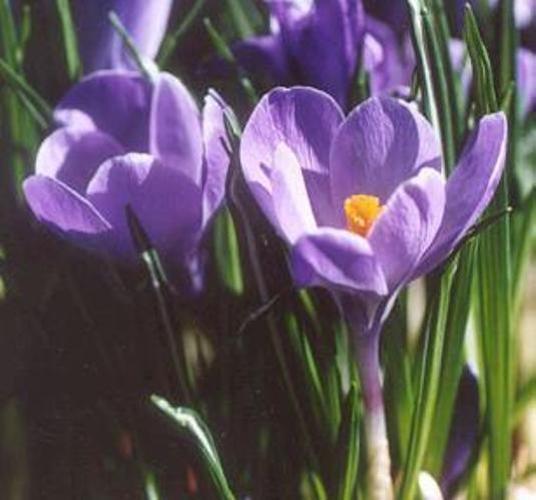
Label: spring crocus